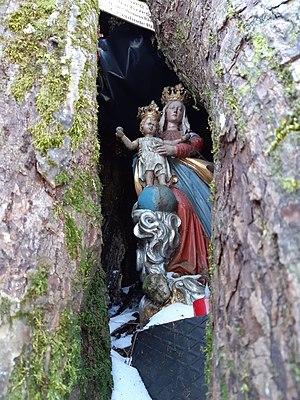
La Sainte Marie-Tilleul (allemand: Marien-Linde) à Sulzberg (Vorarlberg, Autriche) en février 2020.